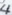
Number: 4